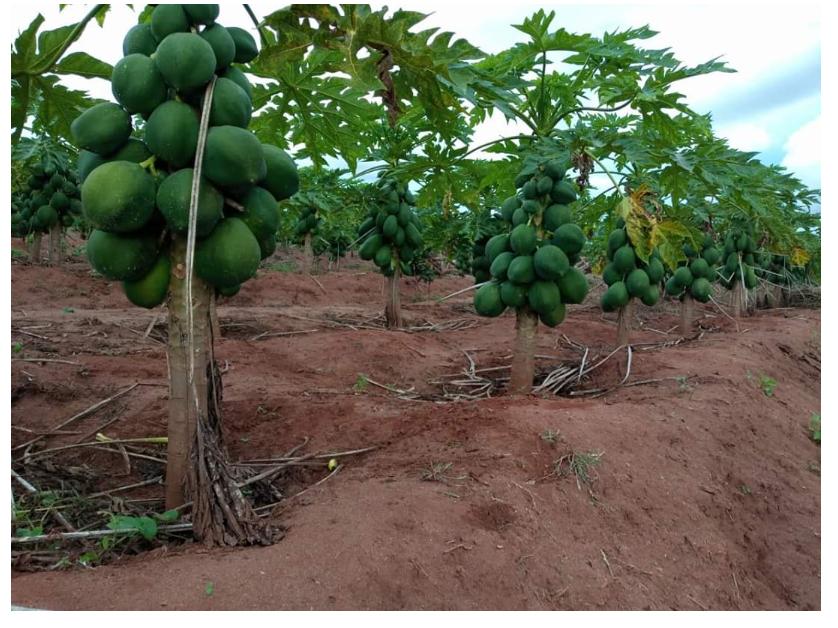
Shamba la papai linaonekena likiwa na miti mingi iliyopandwa kwa safu. Kila mti umebeba matunda mengi ya papai mbichi yaliyoachana kutoka kwenye shina. Udongo mwekundu unatawala eneo la chini huku mimea michache ikimea hapa na pale, ikionyesha jinsi gani zao la papai linahitaji kutunzwa, ili kukidhi zao la biashara.